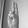
ASL letter: U